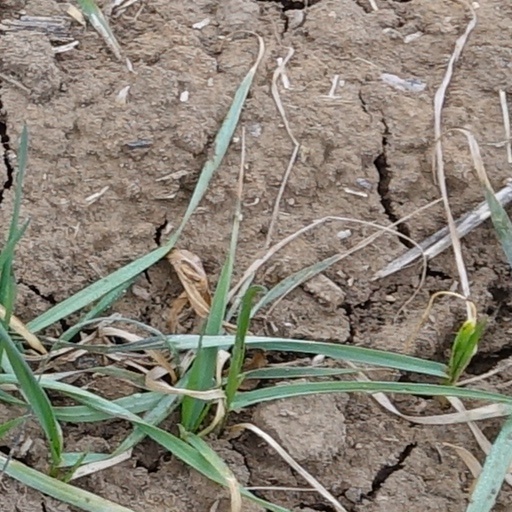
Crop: wheat